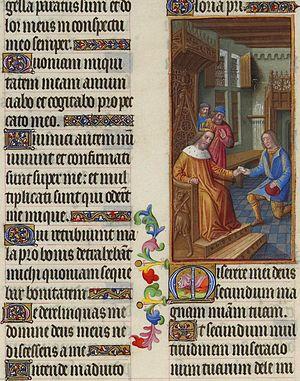
David sur son trône donne à Urie une lettre dans un intérieur du XVe siècle
Les Très Riches Heures du duc de Berry est un livre d'heures commandé par le duc Jean Iᵉʳ de Berry et actuellement conservé au musée Condé à Chantilly sous la cote Ms. 65.